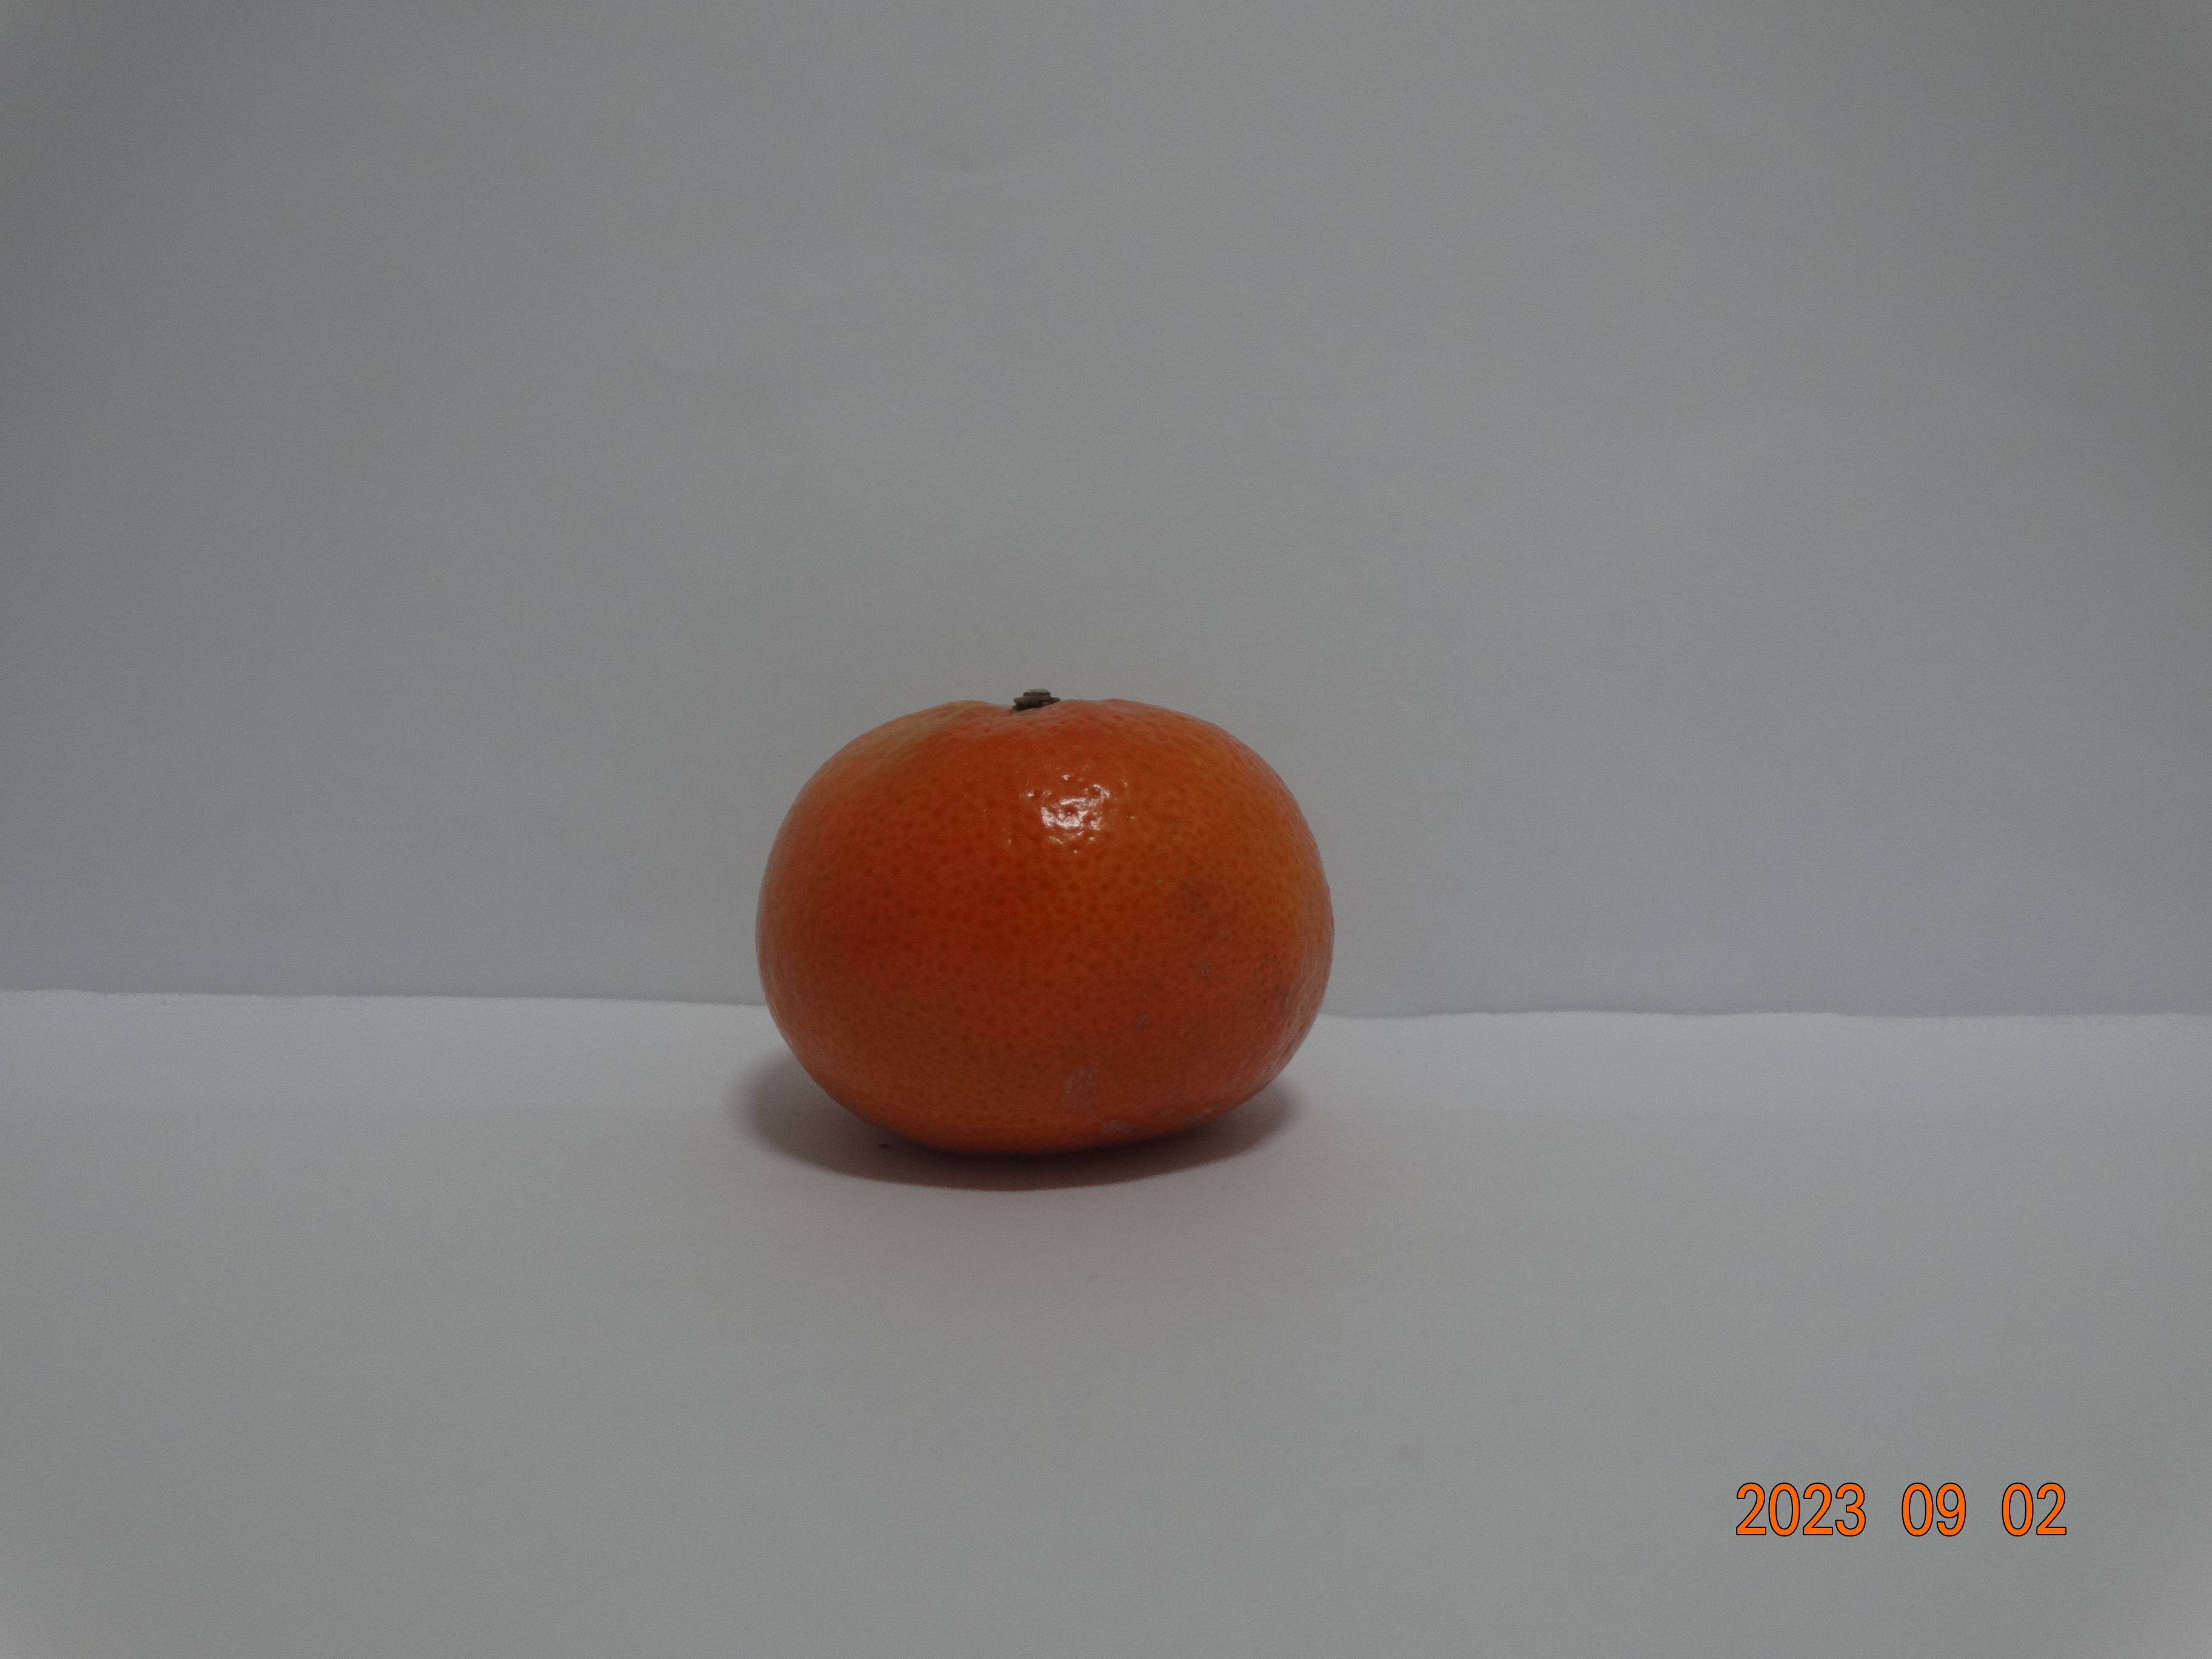
Citrus fruit variety: tangerine